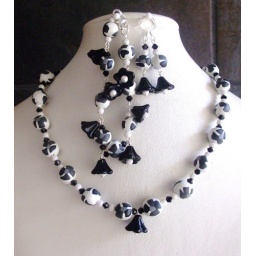
Polymer clay beads made by me with black glass flowers, silver stardust beads, jet swarovskis and black czech druks.